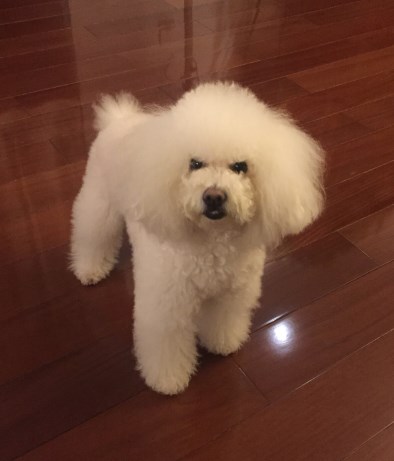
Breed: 7449-n000128-teddy